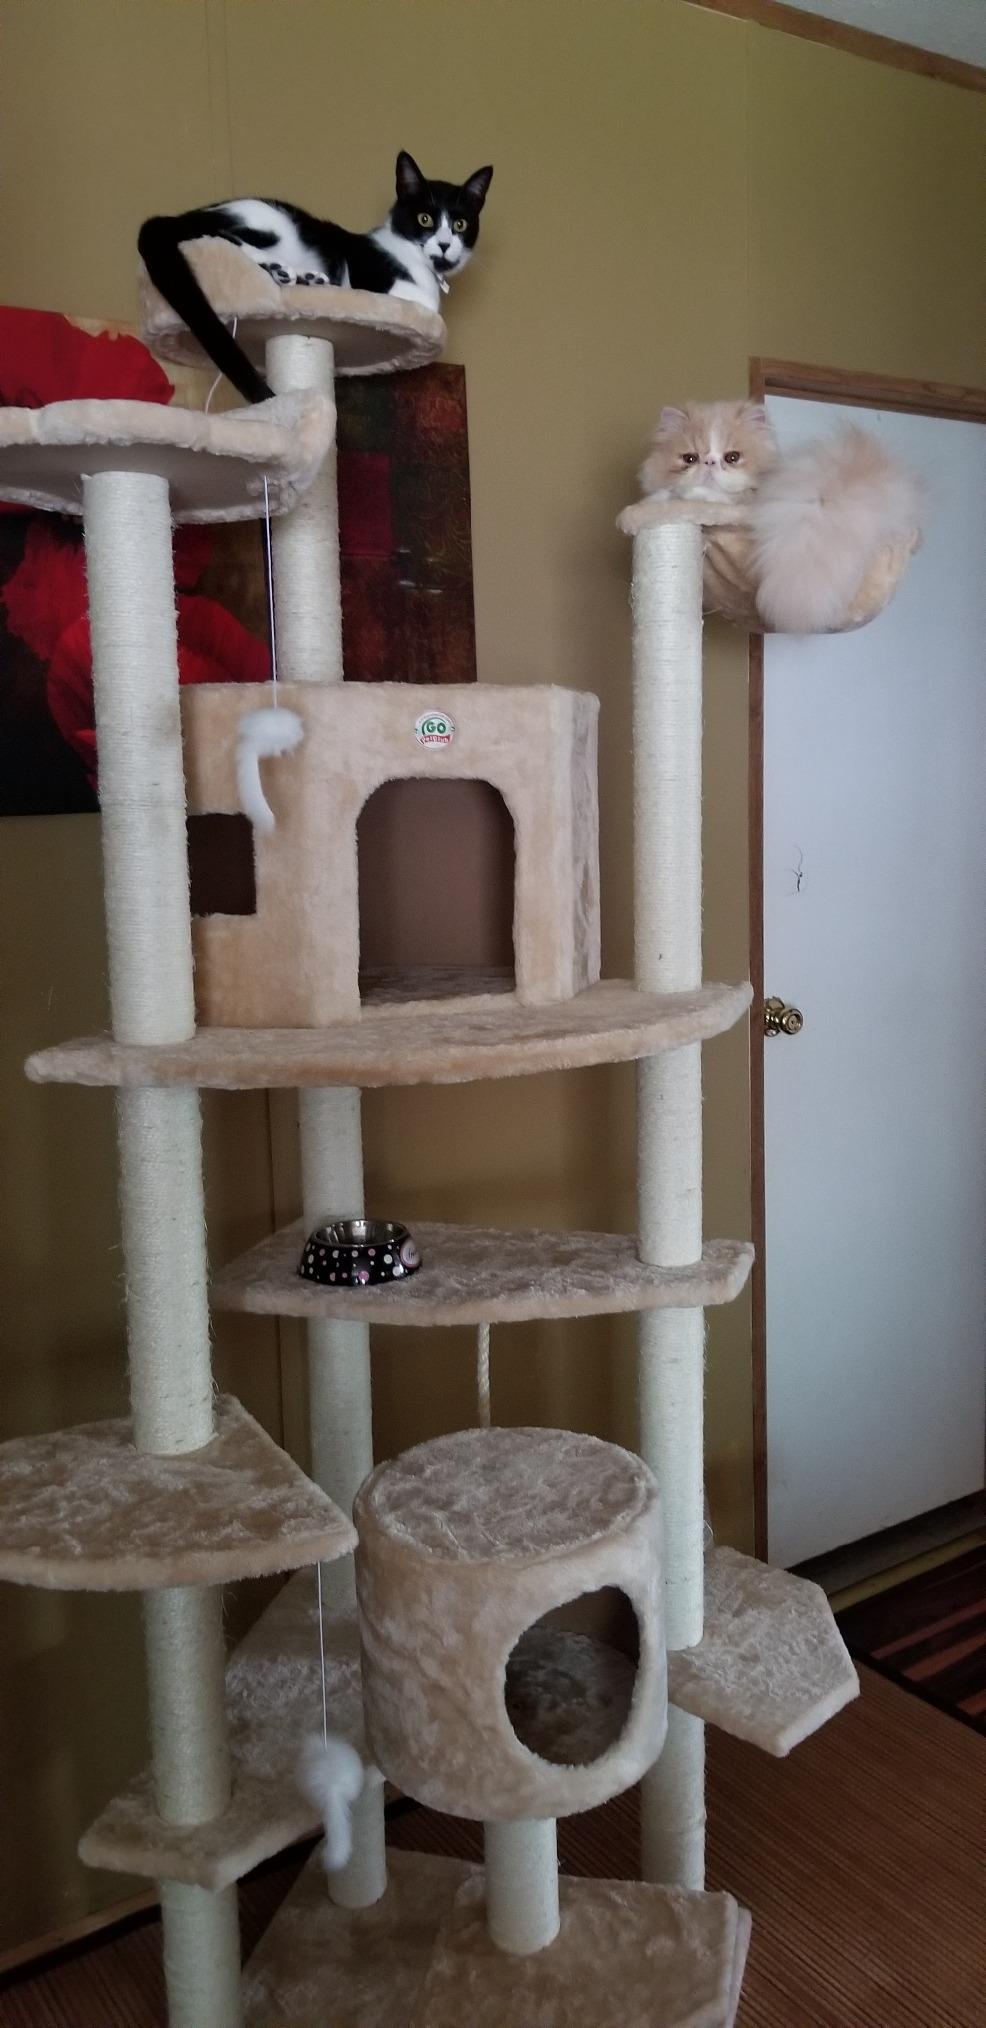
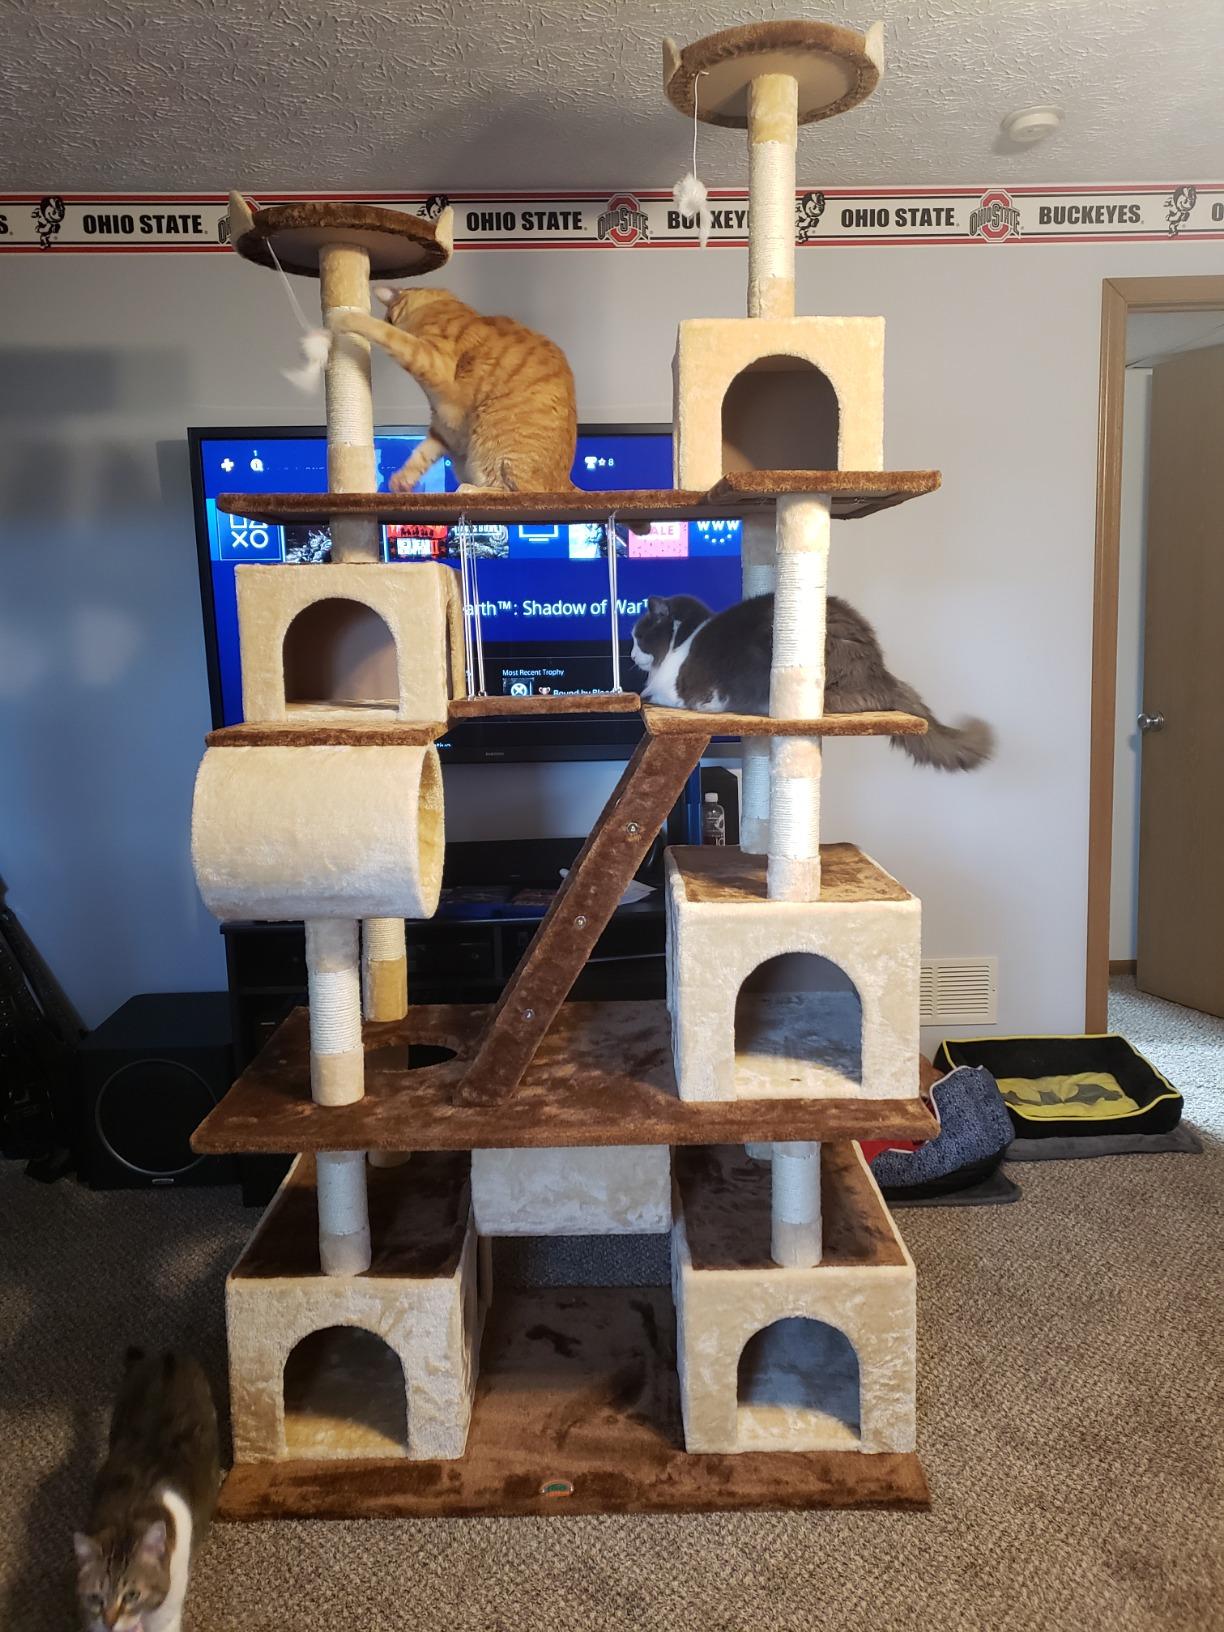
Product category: items_cat tree
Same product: no